Michael Sweetser House

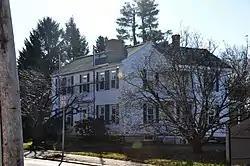

The Michael Sweetser House is a historic house at 15 Nahant Street in Wakefield, Massachusetts. The -story timber-frame house was built c. 1755 by Michael Sweetser, an early settler of the area. It is traditionally Georgian in character, although its front door surround was added during Greek Revival period of the mid 19th century. One of the house's 19th century occupants was Paul Hart Sweetser, one of the founders of the Massachusetts Teachers Association and a locally active politician.